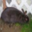
Label: rabbit